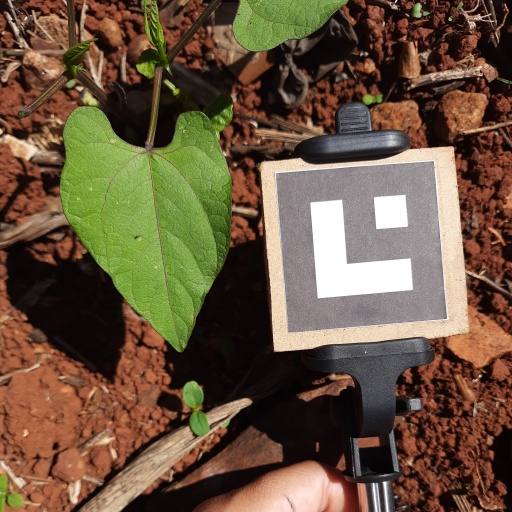
Observations: flat surface, no eating holes, under sunlight